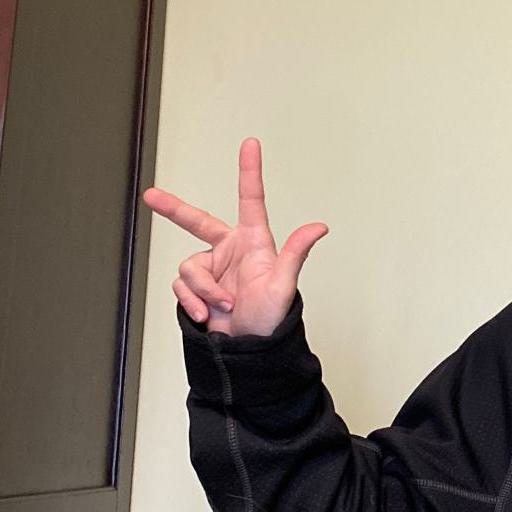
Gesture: three2